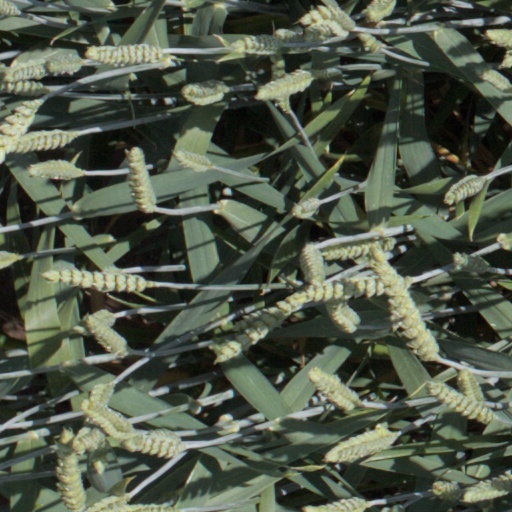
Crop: wheat